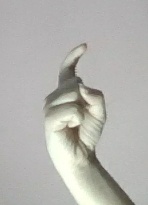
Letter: ra